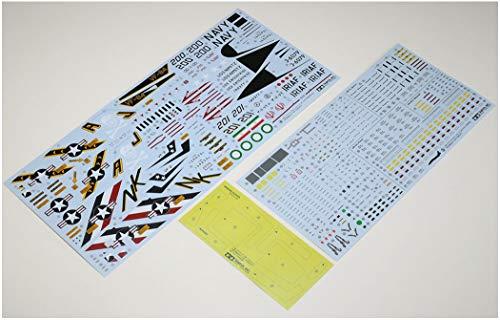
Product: Tamiya America, Inc 1 48 Grumman F-14A Tomcat, TAM61114
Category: Toys & Games | Hobbies | Models & Model Kits | Model Kits | Airplane & Jet Kits
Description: Tamiya America, Inc 1 48 Grumman F-14A Tomcat, TAM61114.
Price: $75.16